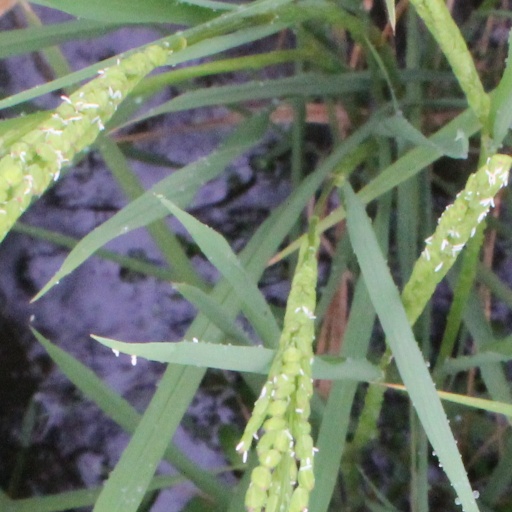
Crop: rice